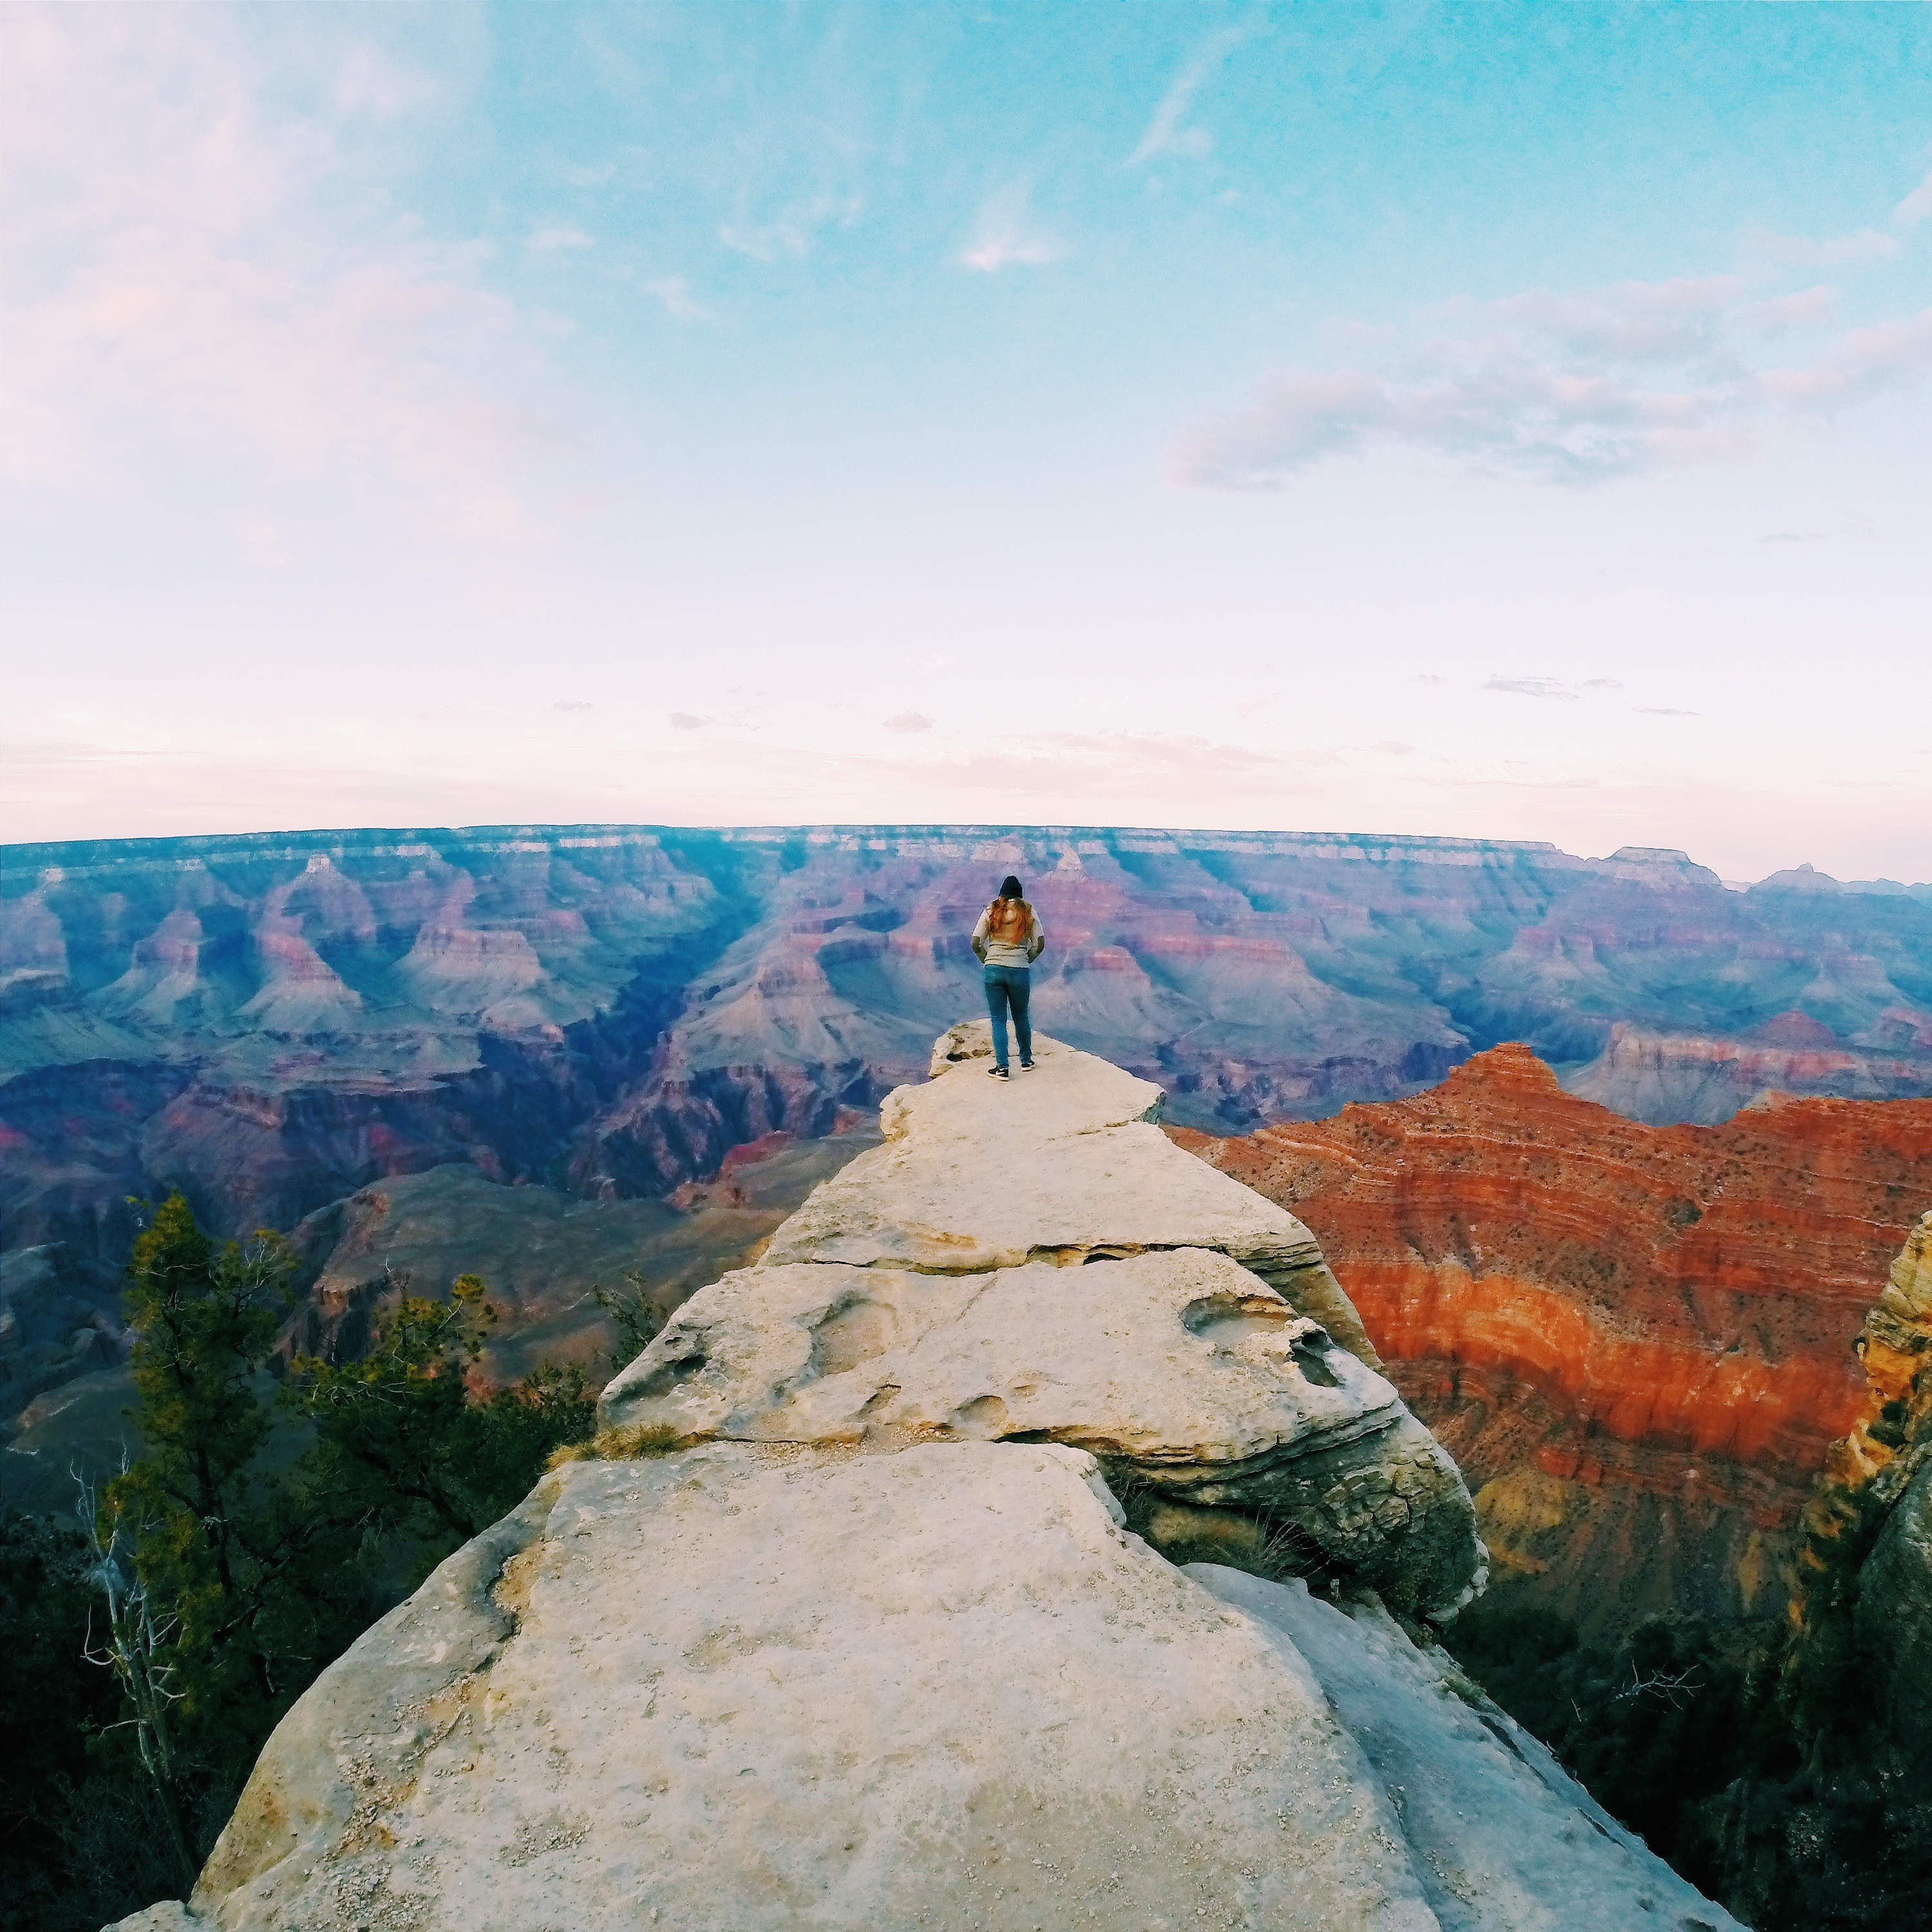
landscape, nature, rock, wilderness, walking, mountain, hill, adventure, valley, mountain range, cliff, canyon, terrain, ridge, summit, geology, badlands, landform, geographical feature, mountainous landforms